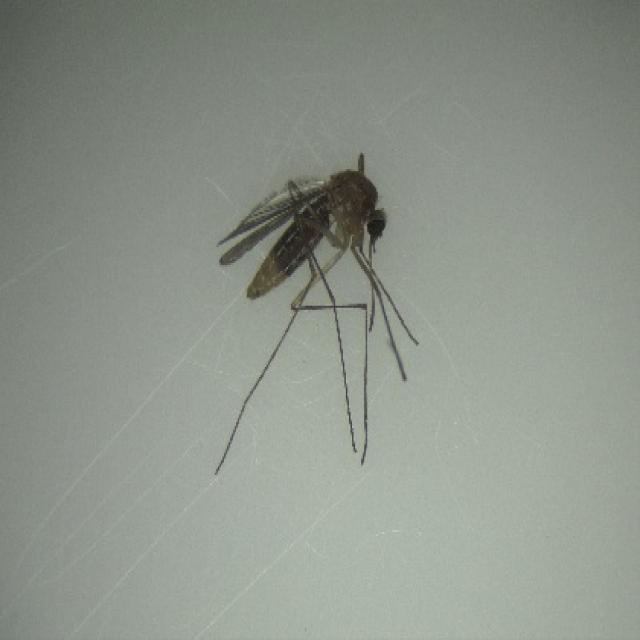
Species: culex_pipiens